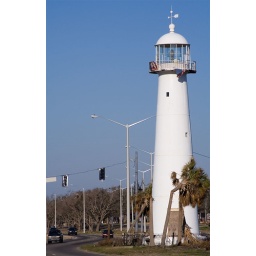
Lighthouse in Biloxi Mississppi. Some of the windows were broken because of Hurricane Katrina. The trees have also snapped